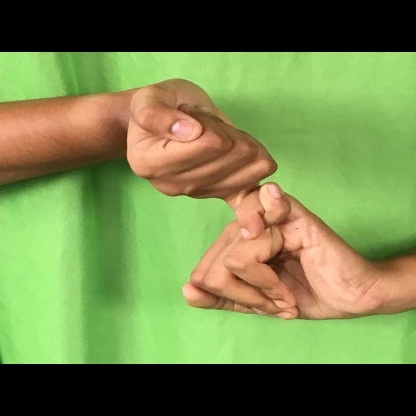
Mudra: Kilaka